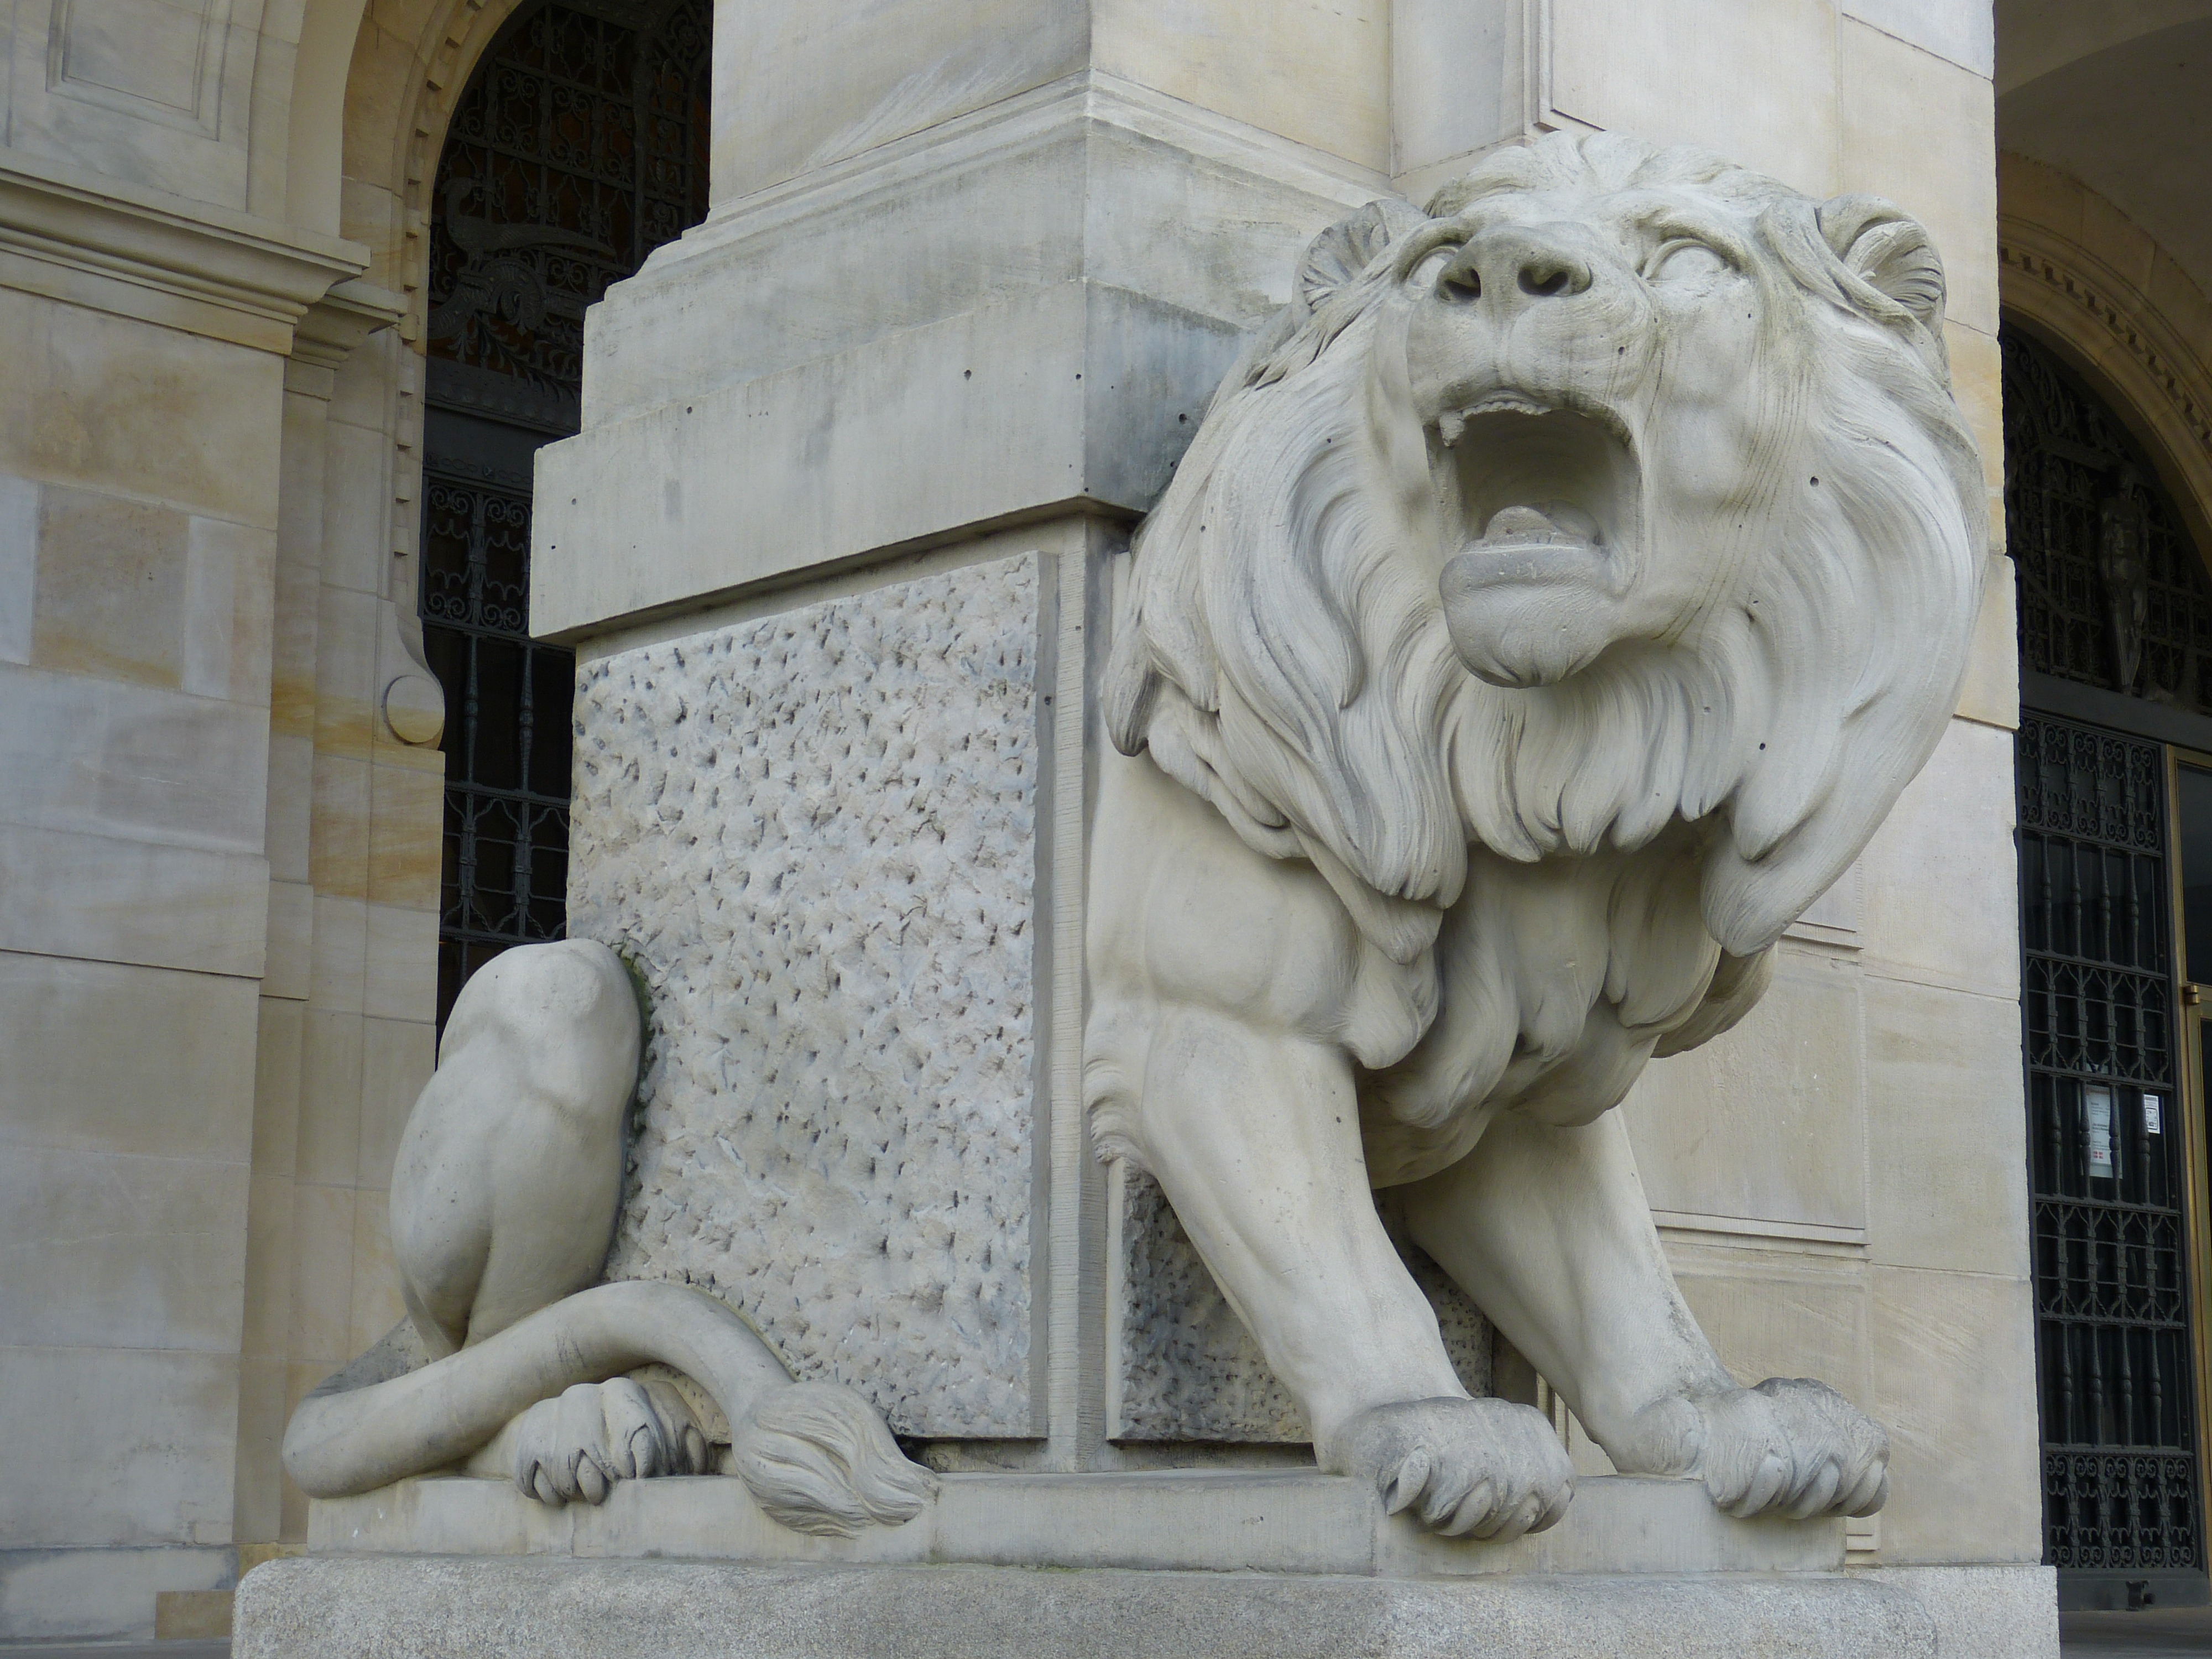
stone, monument, statue, mane, lion, places of interest, gargoyle, sculpture, art, temple, carving, relief, town hall, hanover, stone carving, ancient history, new town hall